Gobierno de la Defensa

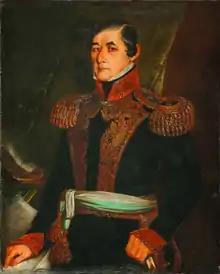
Fructuoso Rivera

The Defense Government governed just the city of Montevideo during the period known as Great Siege of Montevideo (1843–1851). It was led by Joaquín Suárez, while the army was led by Fructuoso Rivera.